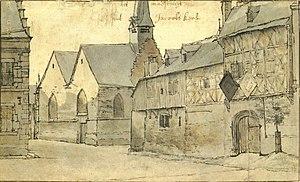
L’hôtel du gouvernement espagnol est un bâtiment historique sur le Vrijthof à Maastricht. Il s'agit probablement de la plus ancienne maison préservée de Maastricht. Après quelques travaux de restauration, le bâtiment est devenu un musée : le musée au Vrijthof.